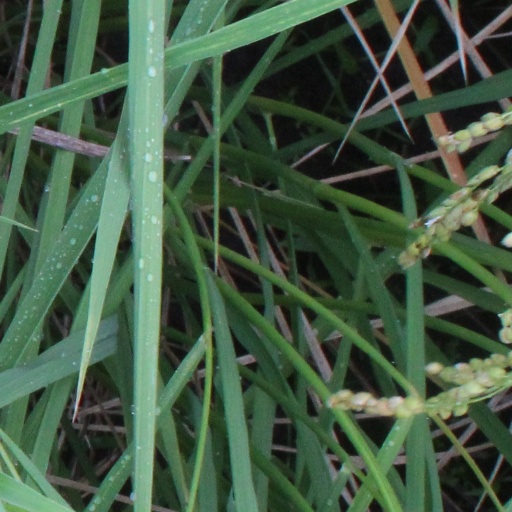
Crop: rice